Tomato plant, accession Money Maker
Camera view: tilt-top (135 deg); turntable rotation: 150 degrees
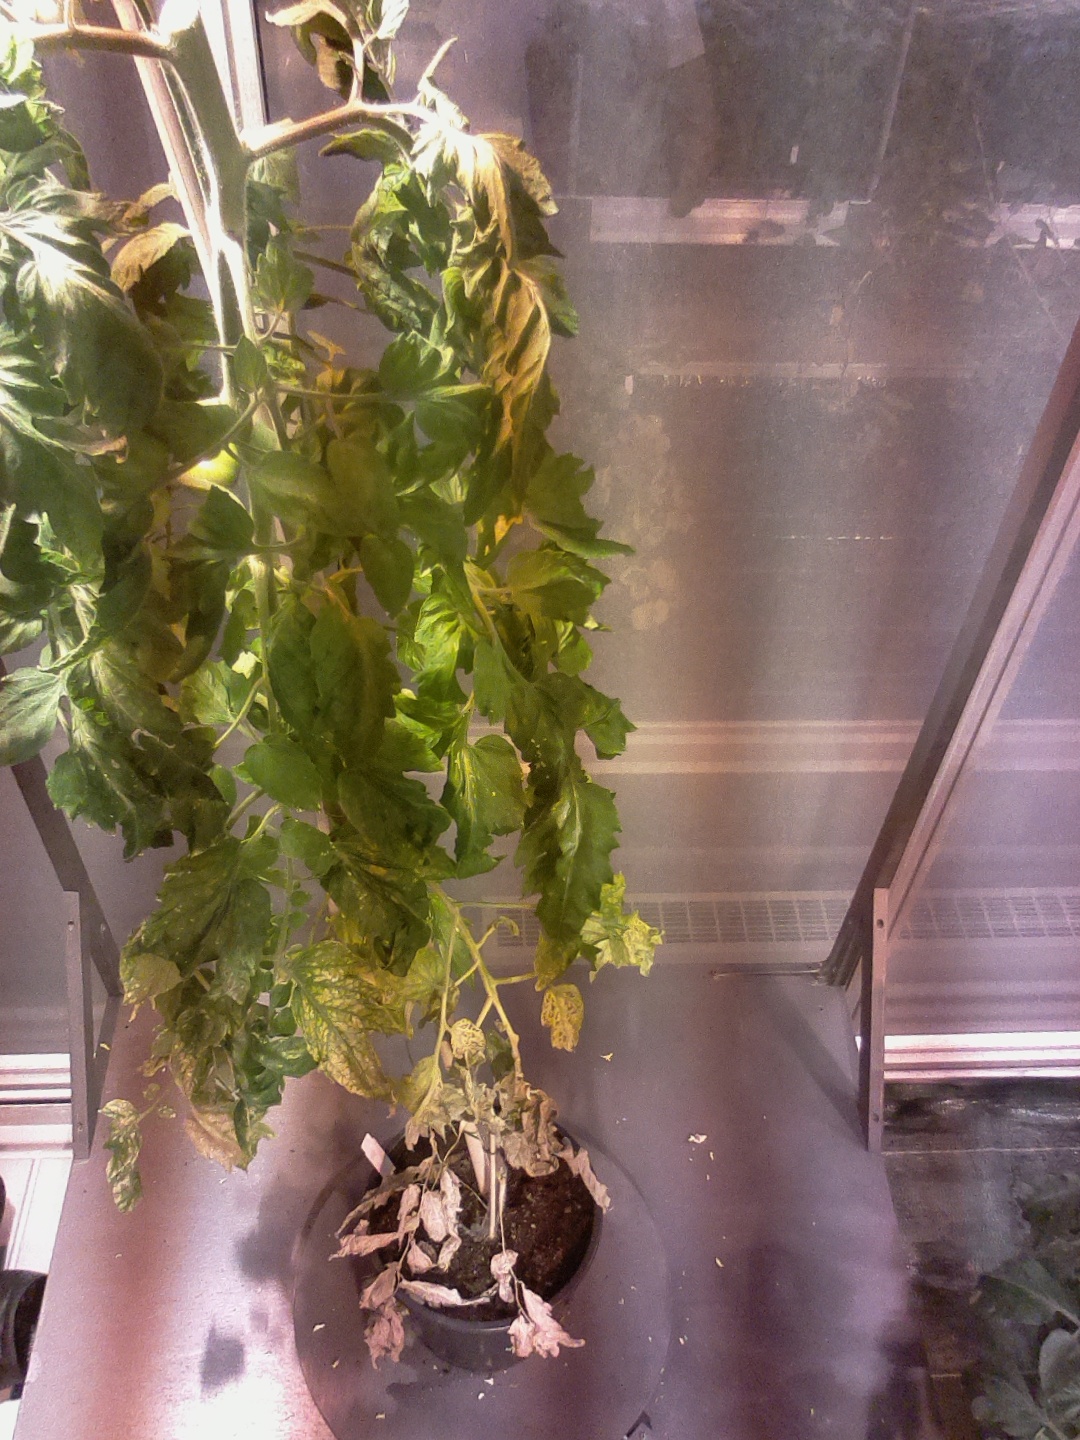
BBCH growth stage 74: 40%-50% of final fruit size